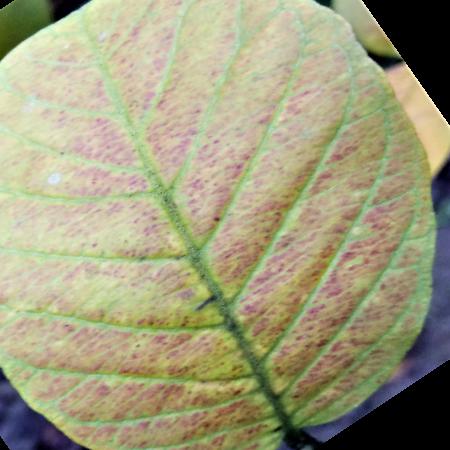
Label: Red rust